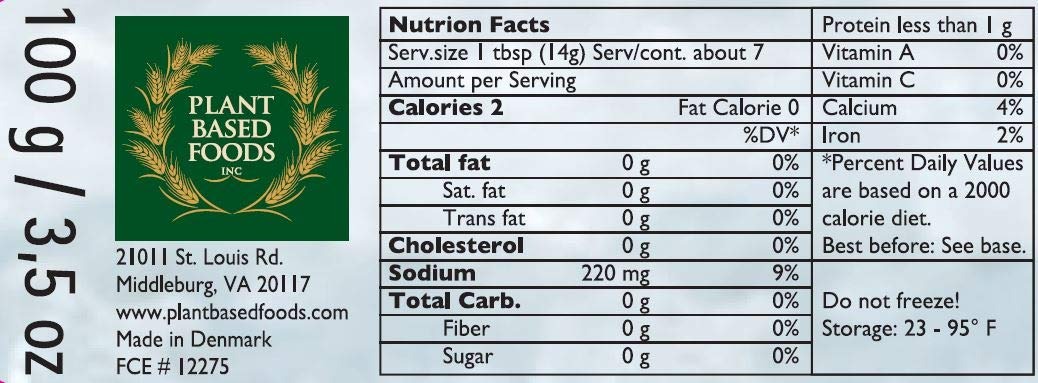
Item Name: Caviart Award-winning VEGAN Seaweed Caviar 3.5 oz (ORANGE)
Bullet Point 1: A seaweed based vegetarian delicacy that looks and tastes like caviar.
Bullet Point 2: 100% cholesterol-free with low salt and low fat content.
Bullet Point 3: Environment-friendly plus highly sustainable.
Bullet Point 4: Shelf stable and does not discolor other food.
Bullet Point 5: Can be used in hot and cold dishes, with endless applications.
Product Description: Cavi-art is a delicacy made of seaweed that looks and tastes like real caviar. Its fine consistancy and delicious flavor is making it a hit in its home Denmark, as well as with chefs across Europe. Cavi-art is a great garnish, since Cavi-art products do n
Value: 3.5
Unit: Ounce

Price: 10.95